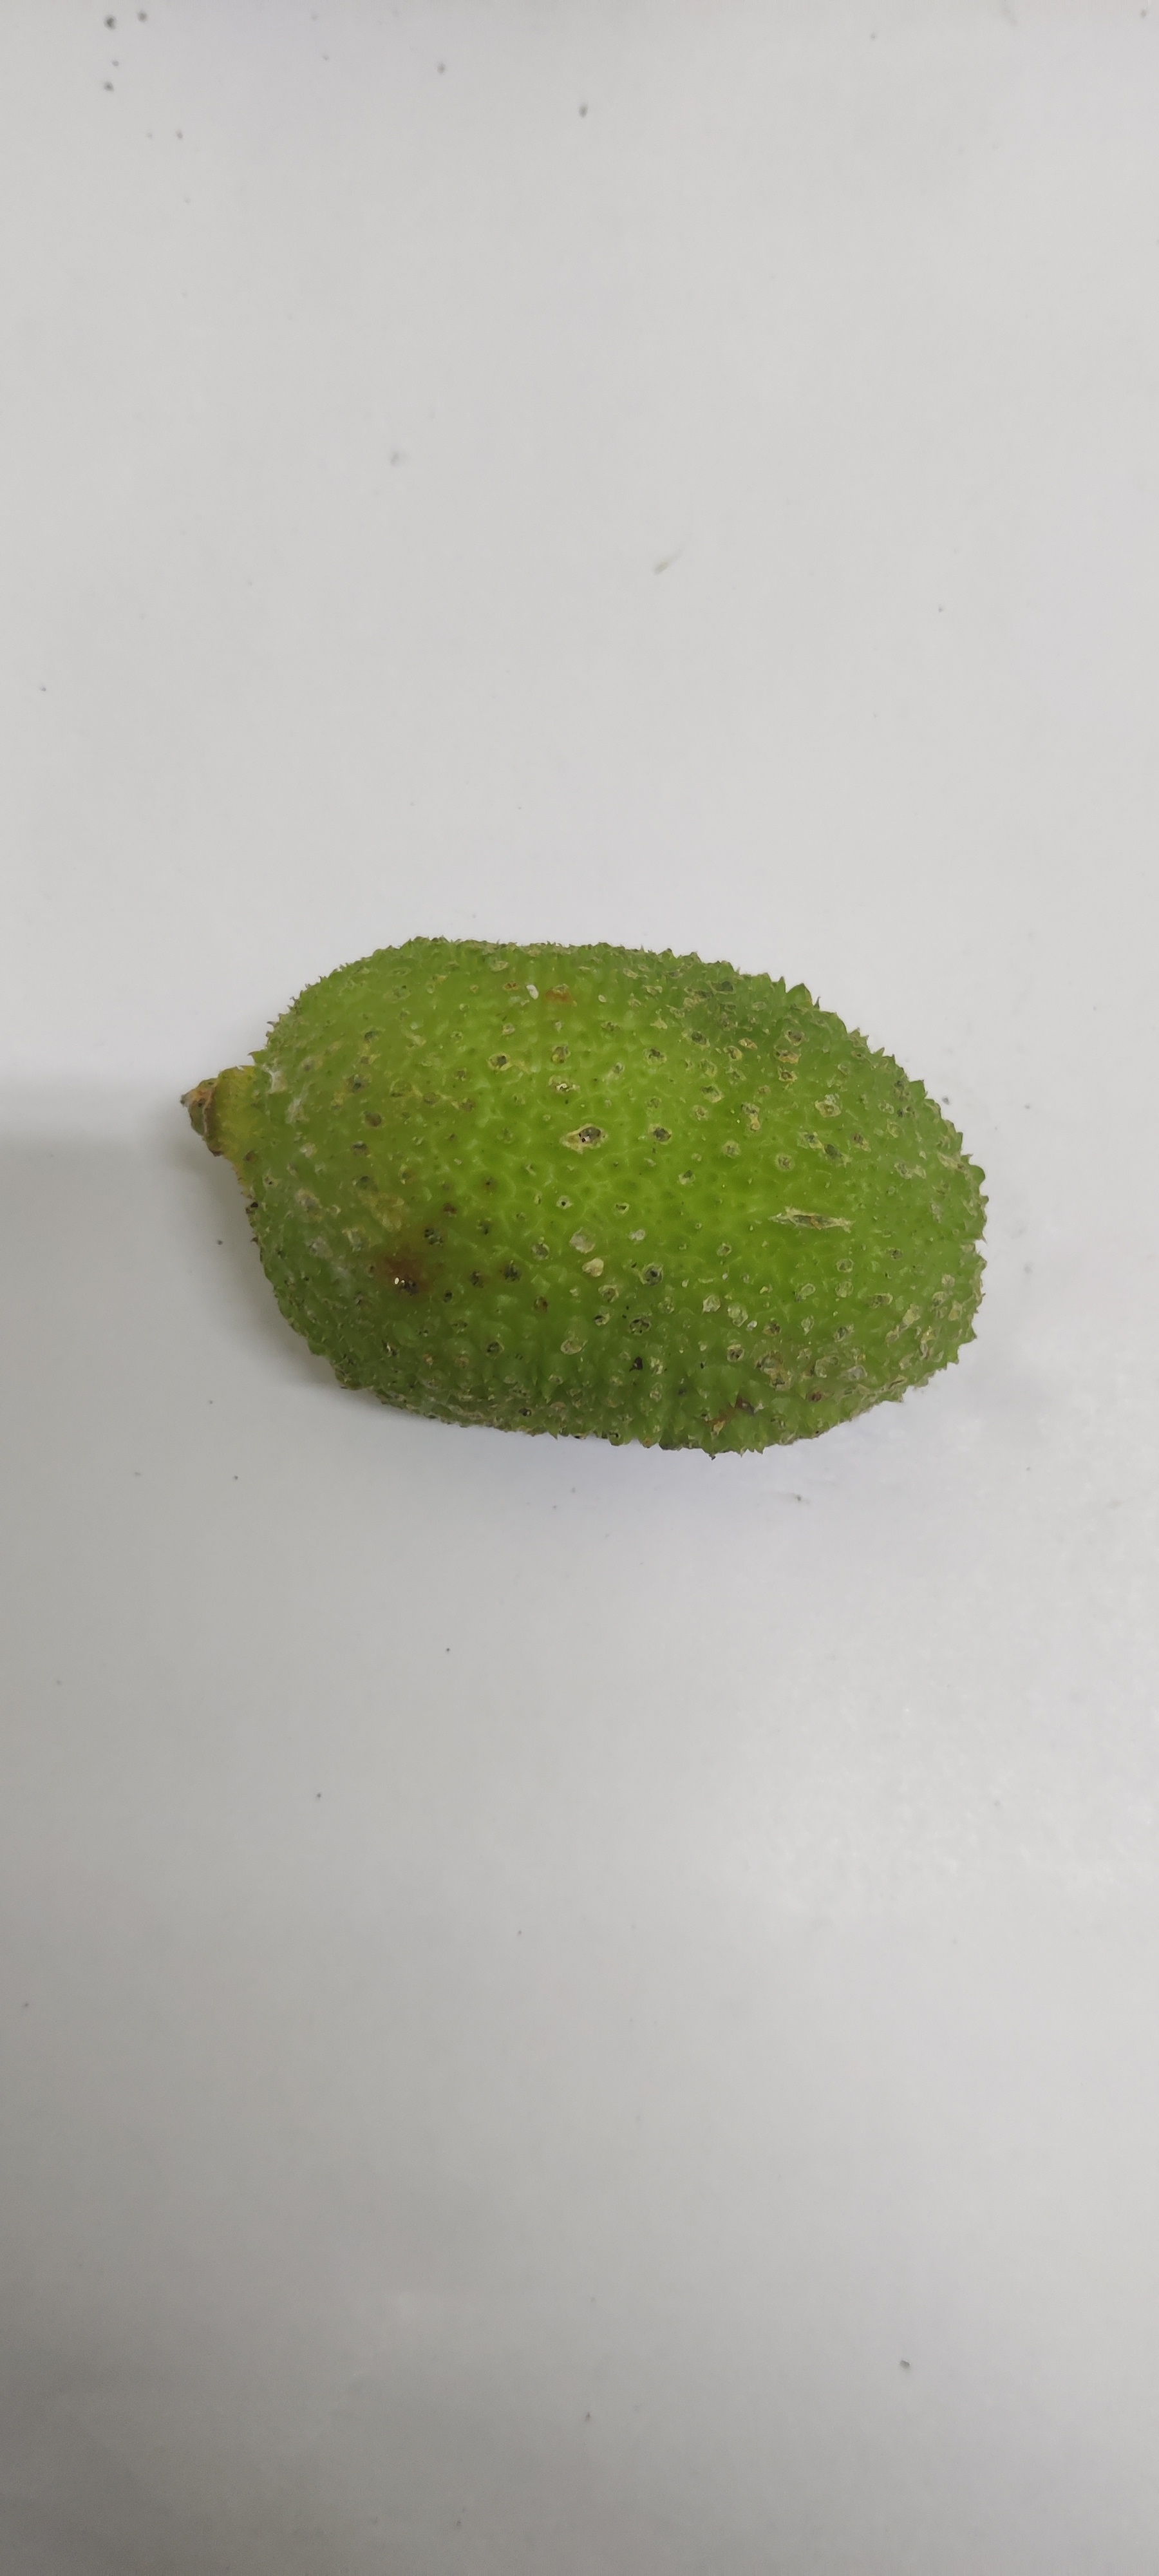
Crop: Spiny Gourd
Condition: Severely Damaged